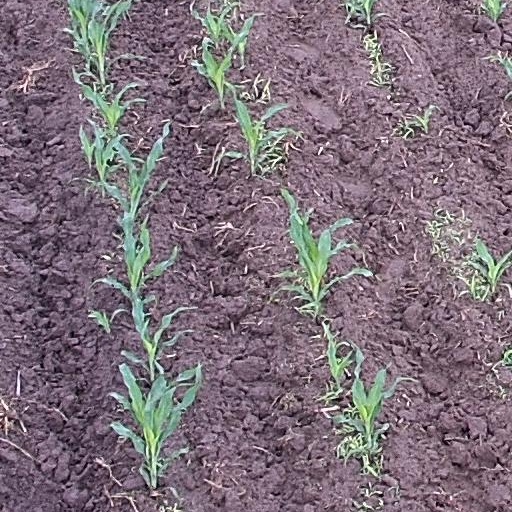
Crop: maize; corn